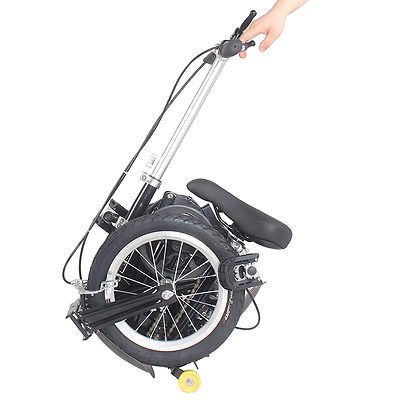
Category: bicycle